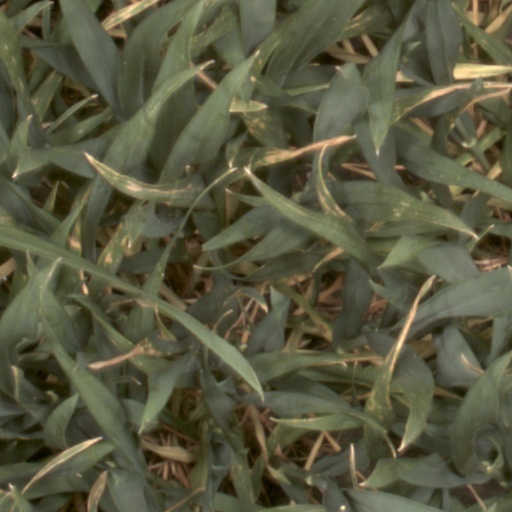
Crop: wheat